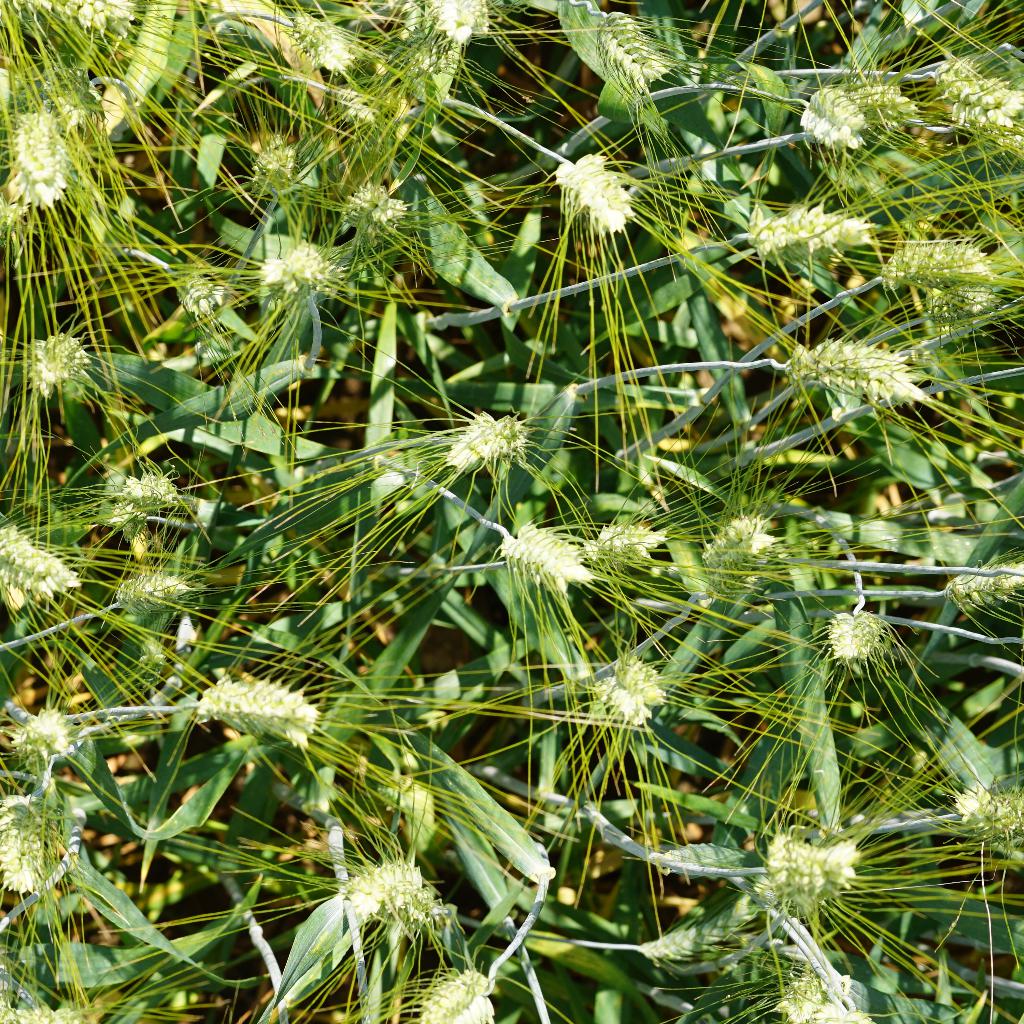
Country: France
Location: Gréoux
Wheat development stage: Filling